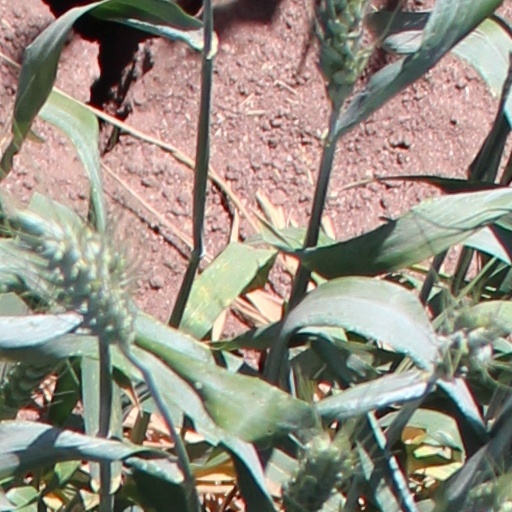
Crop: wheat